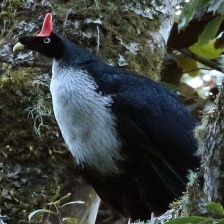
Species: HORNED GUAN
Scientific name: OREOPHASIS DERBIANUS